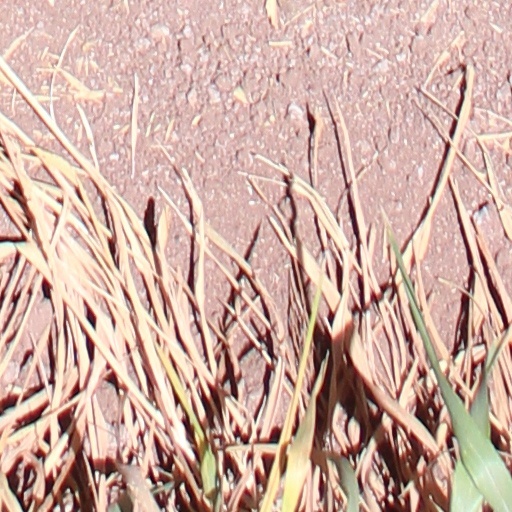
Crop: wheat